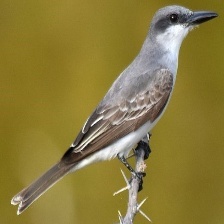
Species: GRAY KINGBIRD
Scientific name: TYRANNUS DOMINICENSIS